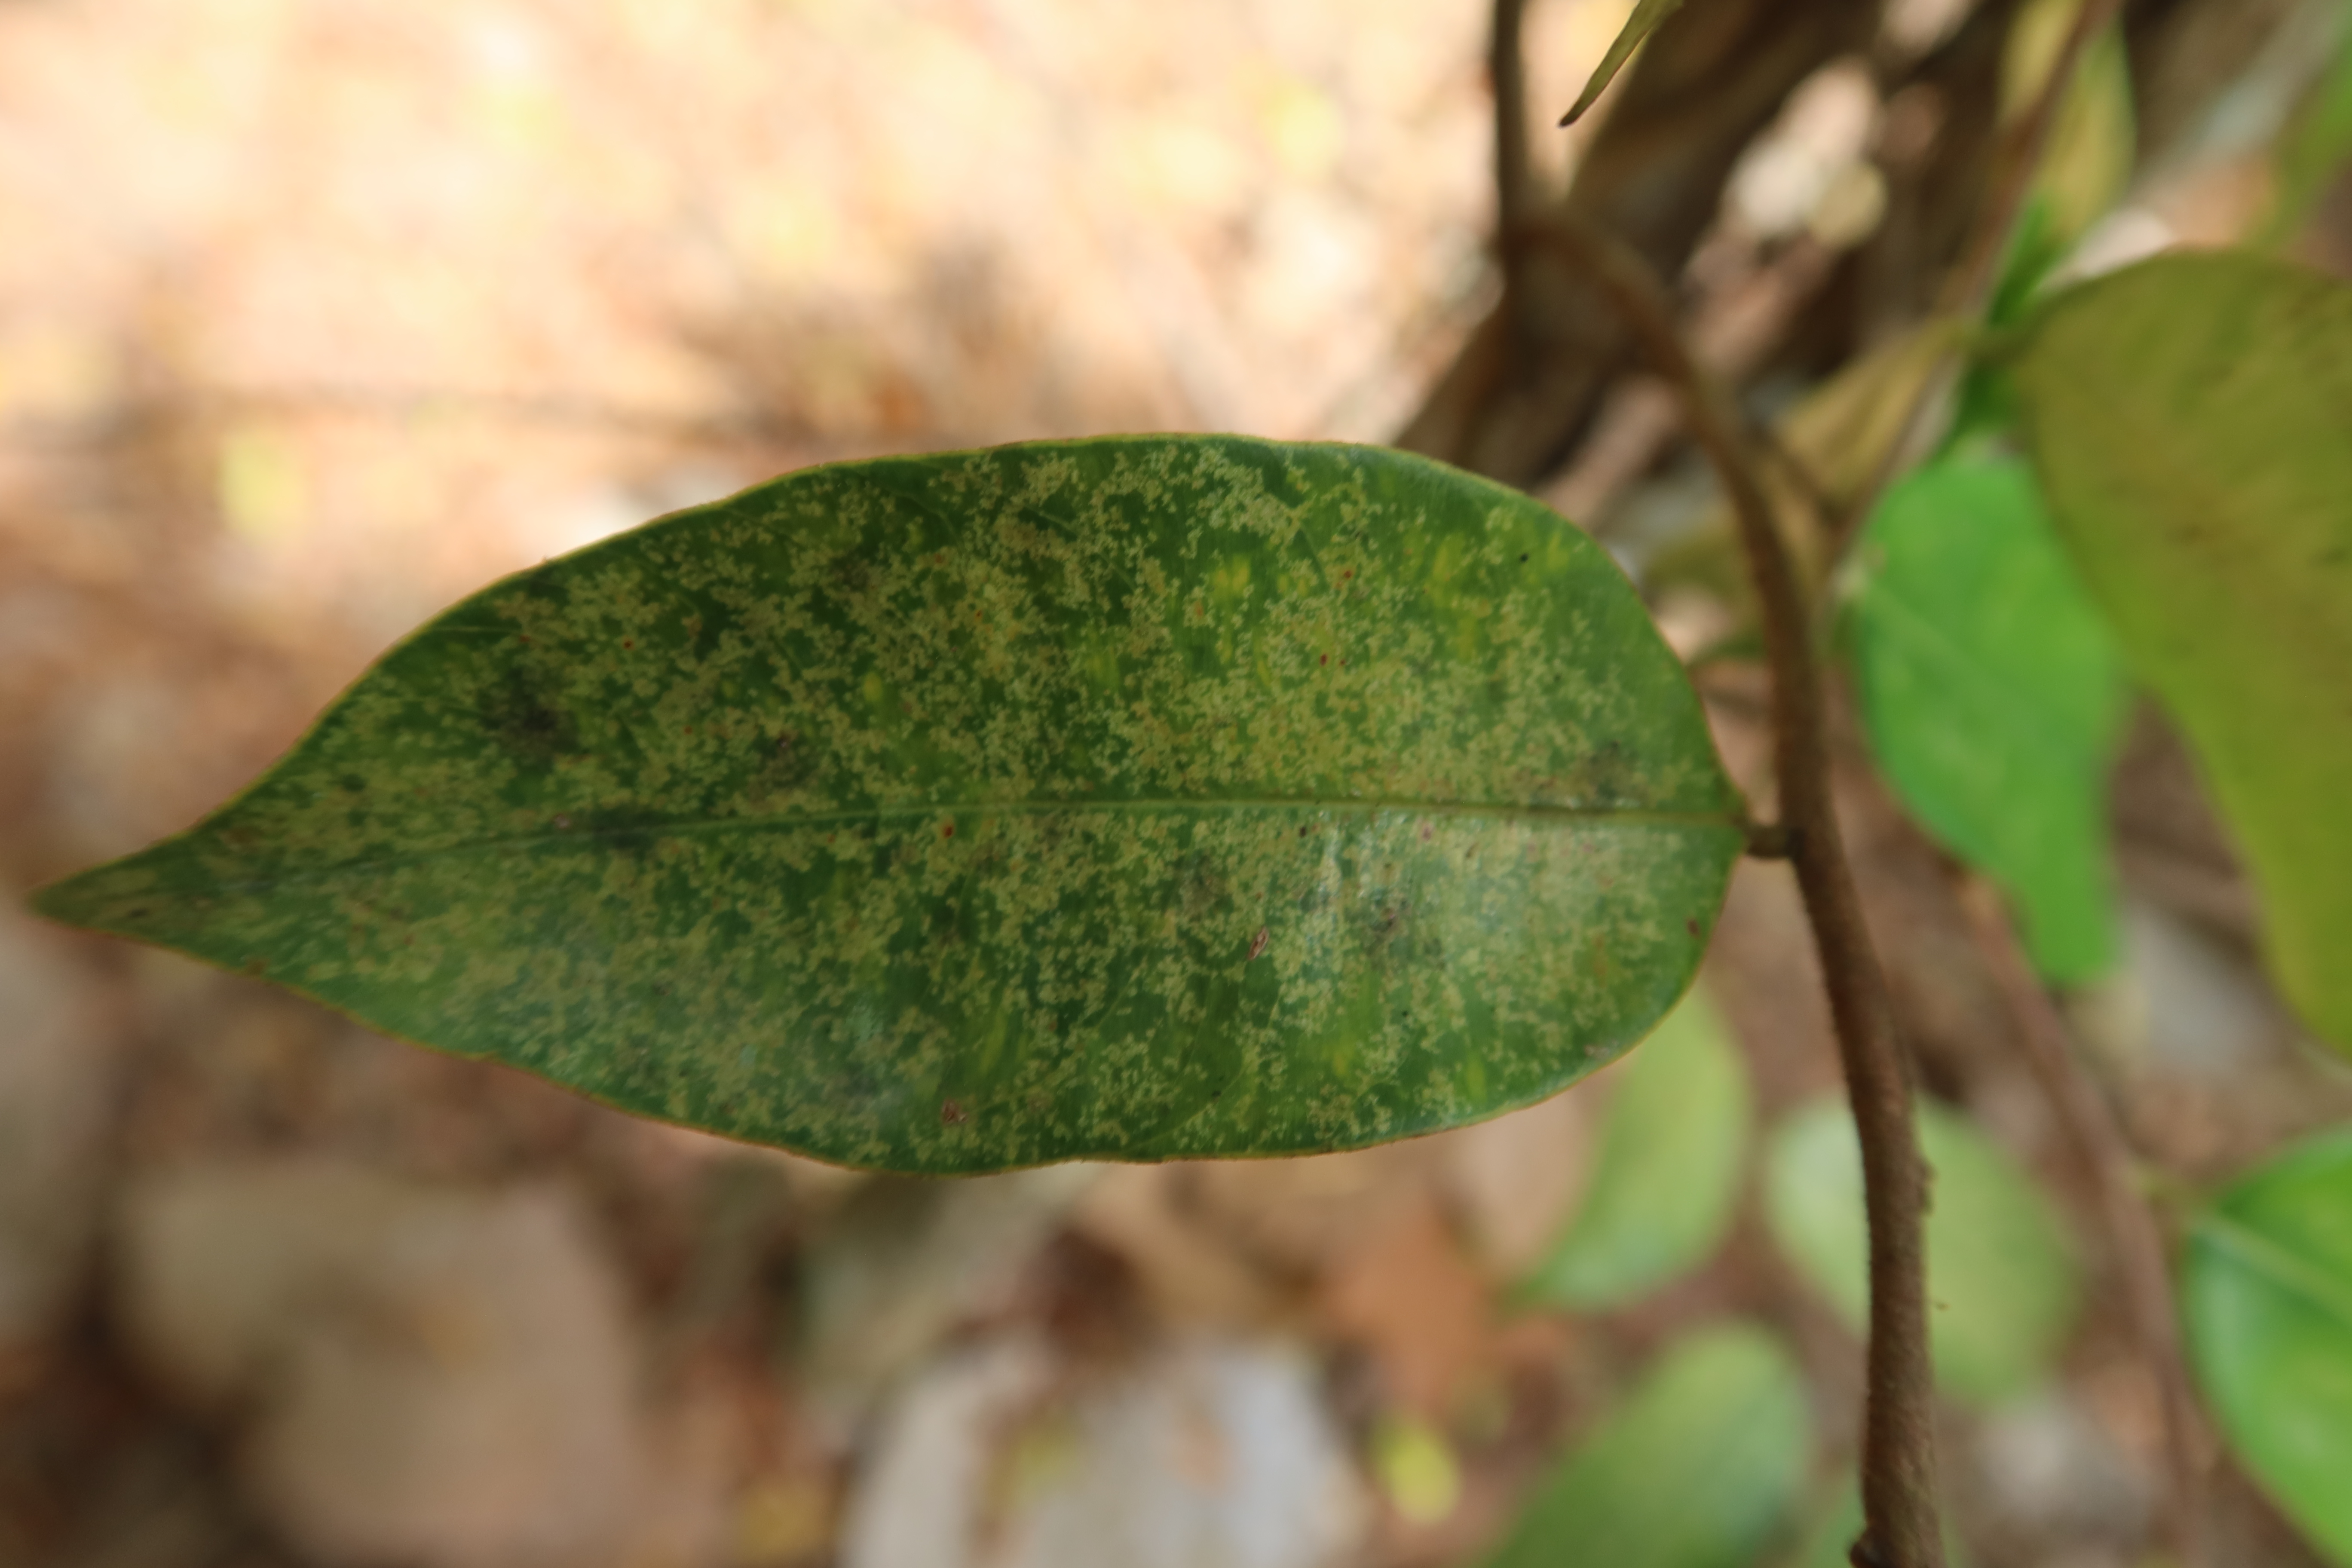
Label: Downy mildew